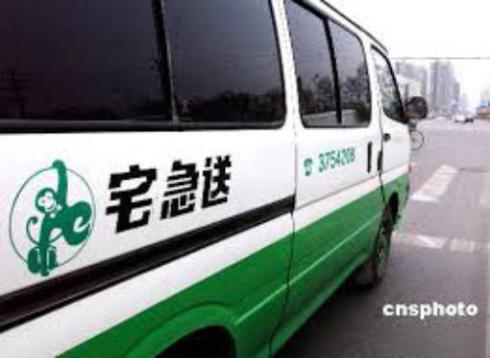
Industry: Food